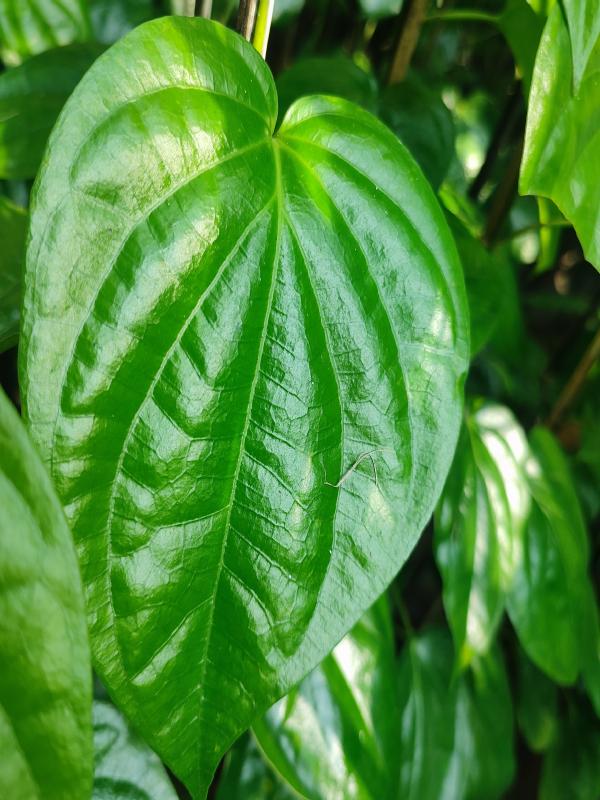
Label: Healthy_Leaf